Radio Data System

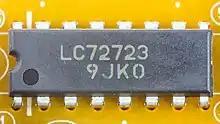
RDS Demodulator Sanyo LC72723

Companies such as ST Microelectronics, Skyworks Solutions in Austin, Texas and NXP Semiconductors (formerly Philips) offer single-chip solutions that are found in these devices.